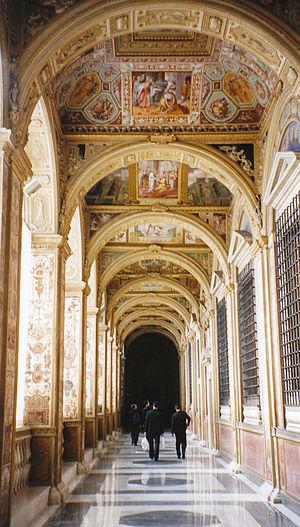
La loge du 2ème étage du palais apostolique du Vatican (aile Nord), vue depuis l'entrée de la salle Clémentine vers l'entrée de la chapelle Redemptoris Mater et le palier des ascenseurs
La chapelle Redemptoris Mater, anciennement connue sous le nom Chapelle Matilde, est une chapelle catholique, qui se trouve au deuxième étage du palais apostolique au Vatican. Située juste en dehors des portes des appartements pontificaux, le sanctuaire est remarquable pour ses mosaïques diverses similaires à celles des œuvres d'art religieux du début de l'époque byzantine et est réservé à l'usage exclusif du pape.
Le palais du Vatican ou, selon sa dénomination officielle, le Palais apostolique est une des résidences des Papes depuis leur retour d'exil à Avignon. Auparavant, et pendant plus d'un millénaire, les papes ont habité au palais du Latran à proximité de leur cathédrale, l'archibasilique Saint-Jean de Latran. Depuis l'entrée des troupes italiennes à Rome, le 20 septembre 1870, les souverains pontifes ne pouvant plus séjourner au palais du Quirinal, qui était leur résidence d'été, ils habitèrent et travaillèrent donc en permanence au palais apostolique, à proximité du tombeau de saint Pierre dont ils sont les successeurs.